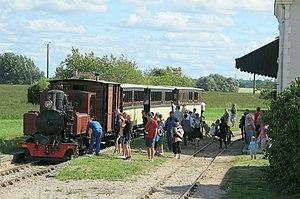
Un train du TBB en gare d'Argy (Indre) le 23 août 2015.
Le Chemin de fer du Blanc-Argent, aussi appelé BA, est une ligne de chemin de fer française à écartement métrique et à voie unique. Reliant Le Blanc, sous-préfecture du département de l'Indre, à Argent-sur-Sauldre, dans le département du Cher, en région Centre-Val de Loire jusqu'en 1939, elle n'est plus exploitée que sur le tronçon entre Valencay et Salbris avec des TER et entre Salbris et Argy par un train touristique.